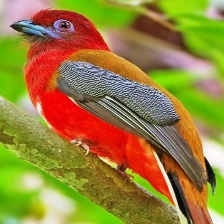
Species: RED NAPED TROGON
Scientific name: HARPACTES KASUMBA